Villa Cagliares, Żejtun

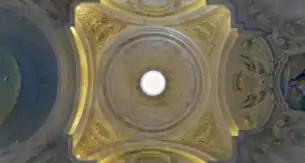
The restored chapel dome of Villa Cagliares.

By 2000, the country villa was in a state of advanced disrepair. The building was in a state of collapse, and was used as a farmhouse. The baroque front court was overrun with chickens, a donkey and goats, as were other rooms downstairs. Access to the higher floors was limited by a single external staircase. All windows were shuttered. Two large arched rooms upstairs had partly collapsed, with buckled floors and the baroque chapel still used as a store for hay. The present owners found the chapel in exactly the same condition as described by Vella in the 1920s. The building had been partly abandoned for many years without being repaired: most of the walls were buckling outwards, timber beams were rotten and stone ceiling slabs ("xorok") had either fallen or cracked through.